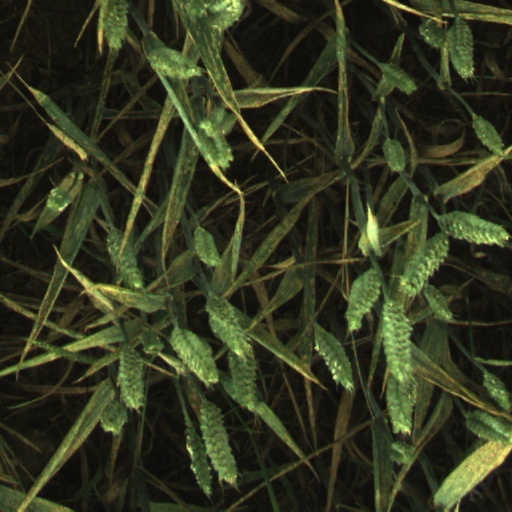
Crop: wheat